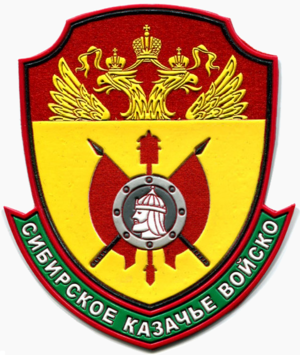
Les cosaques de Sibérie ou l’armée cosaque de ligne de Sibérie est une communauté cosaque de l’empire russe située en Sibérie. Elle apparu au XVIᵉ siècle avec la conquête de la Sibérie par Ermak Timofeïévitch et exista jusqu’à la guerre civile russe. L’état-major était situé à Omsk.
Les cosaques enregistrés de la Fédération de Russie sont les groupes paramilitaires cosaques remplissant une charge officielle définie par la loi fédérale de la Fédération de Russie nᵒ 154-FZ du 5 décembre 2005 « Du service public des cosaques de Russie ». En temps de paix les missions des cosaques enregistrés sont principalement liées à la conservation, protection et restauration des forêts, l’éducation de la jeunesse selon des valeurs patriotiques et la préparation au service militaire, l’aide lors de catastrophes naturelles, accidents, incendies et états d’urgence. Il existe aussi des polices municipales cosaques. Actuellement la Fédération de Russie reconnaît onze groupes cosaques, ces derniers ont le droit de porter des uniformes et signes distinctifs, un fouet et une épée. Les rangs cosaques à partir de iessaoul et supérieurs sont décernés par un représentant du président, le rang de général cosaque est décerné par le président en personne. Les autres rangs sont décernés par les commandants des unités concernées.